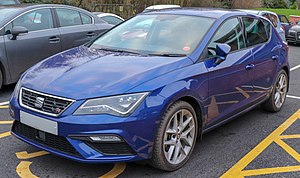
Seat / Modeller
SEAT, S.A. er en spansk bilproducent med hovedsæde i Martorell nær Barcelona. Virksomheden blev grundlagt 9. maj 1950 af Instituto Nacional de Industria, et statsejet industri-holdingselskab.